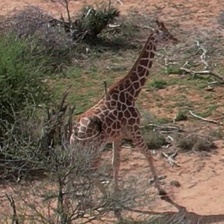
Pose orientation: right